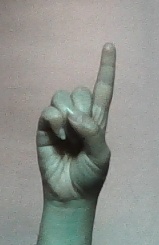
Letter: bb